Jeanna Fine

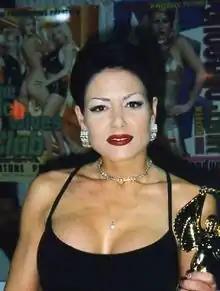
Fine accepting an AVN Award in 2000

Jeanna Fine is an American former pornographic actress and erotic dancer.